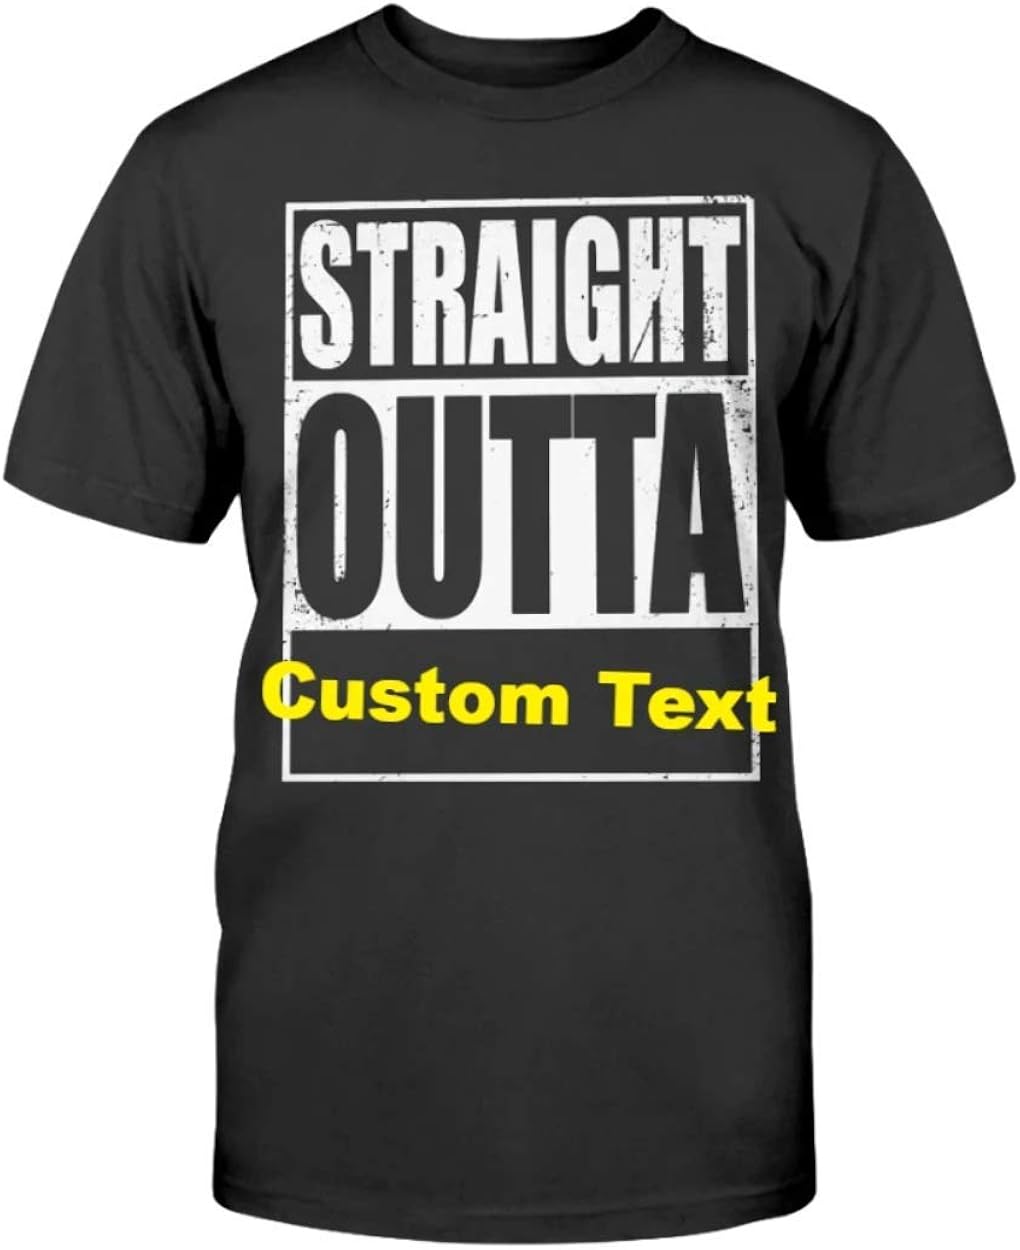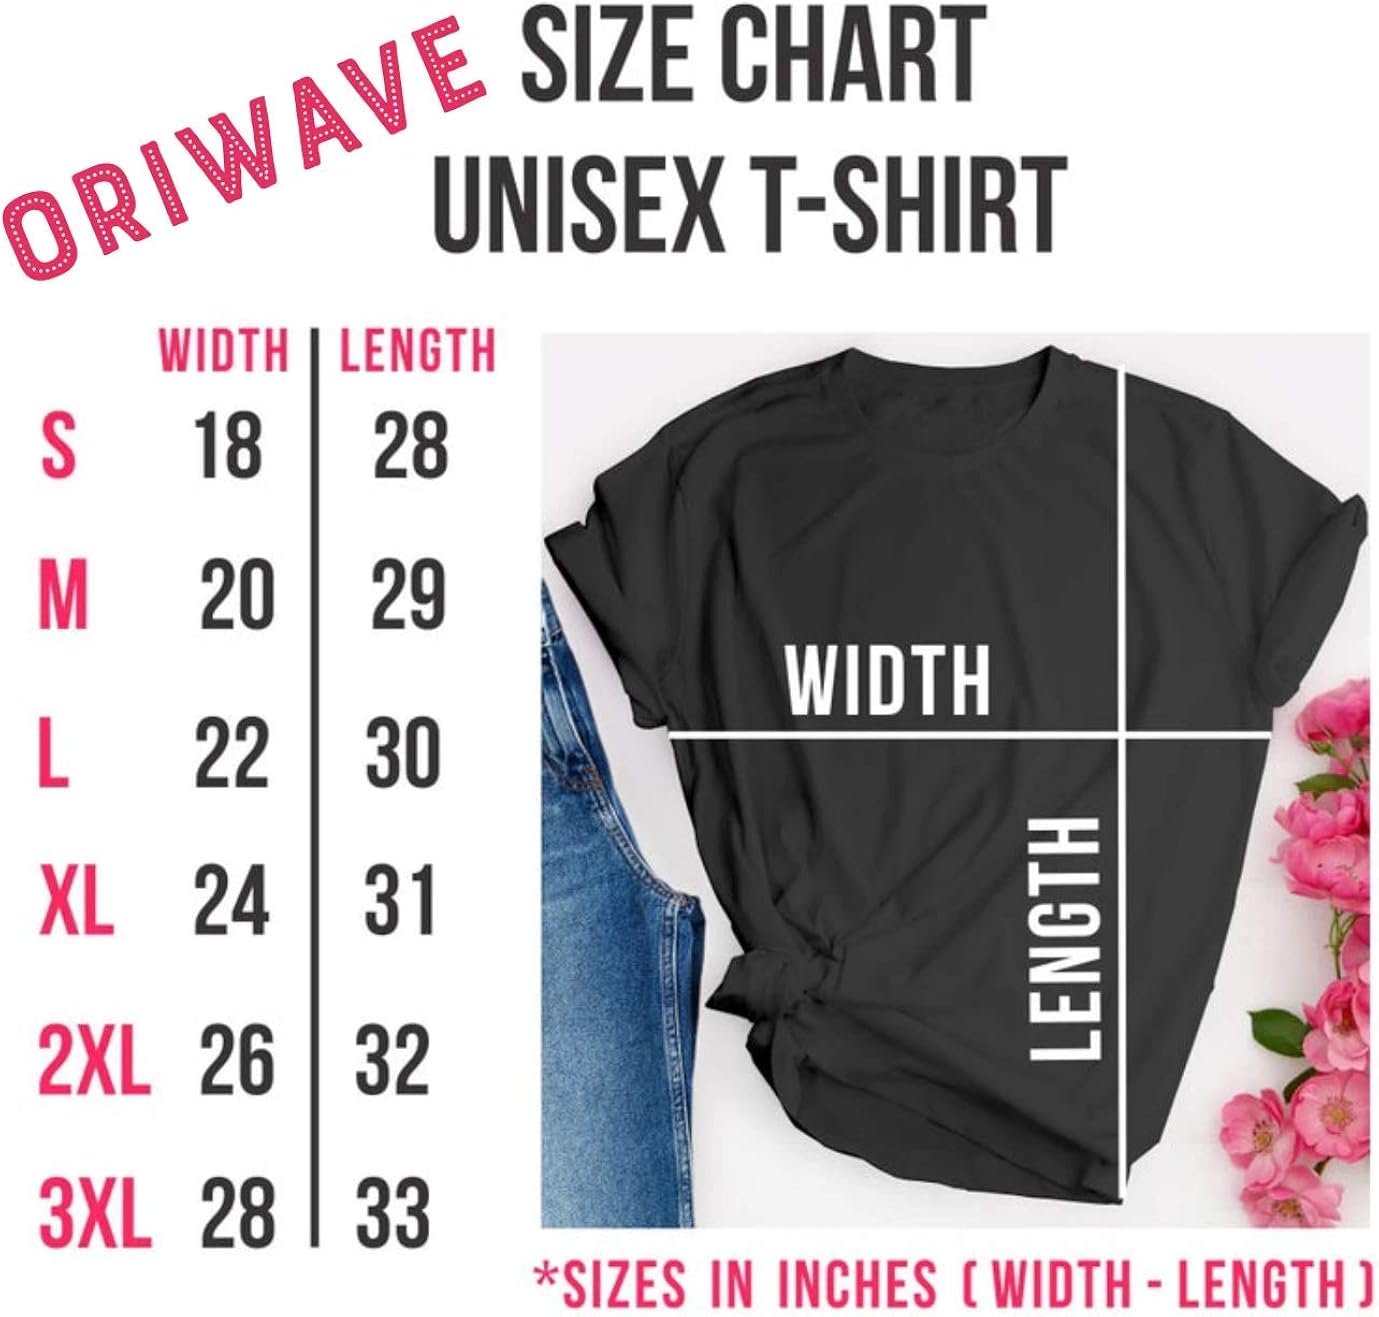
Straight Outa Custom Text Personalized Birthday Gift
Category: AMAZON FASHION
- WARNING!!! When buying please be sure to choose our store ''SHIPPED from and SOLD by ORIWAVE'' when you add to cart. We design these products by ourselves and we don't share it with anyone. - We are a Print-On-Demand Store. - Our products will be processed after you completed orders. - It will take 1-2 business days to produce and also take 2-5 business days to ship them to you. - PRINTED and SHIPPED from the USA. Machine wash warm, inside out, with like colors. Only non-chlorine bleach. Tumble dry medium. Do not iron or dry clean.
Features: 100% Cotton | Pull On closure | Machine Wash | SUPERIOR DESIGN: All our tees are designed and printed in the USA. We screen print our graphic tees with state of the art equipment to ensure vibrant colors and lasting durability. Our awesome funny shirts are perfect for any occasion. | 100% cotton | Straight Outa Custom Text Personalized Birthday Gift is a must-have item for men, women, teenagers, mom, dad, aunt, uncle, and friends at schools. A great gift to show your characteristics with custom text design. | Draw people's attention with this perfect gift on birthday, Father's Day, Mother's Day, Halloween, Thanksgiving, and events. Have unforgettable anniversaries when putting it on! | Machine wash warm, inside out, with like colors. Only non-chlorine bleach. Tumble dry medium. Do not iron or dry clean.